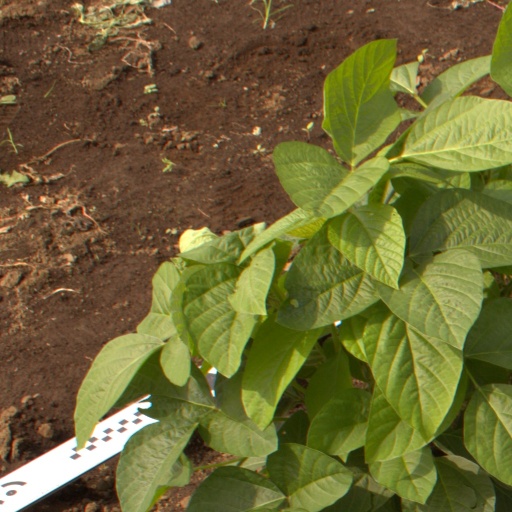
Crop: soybean